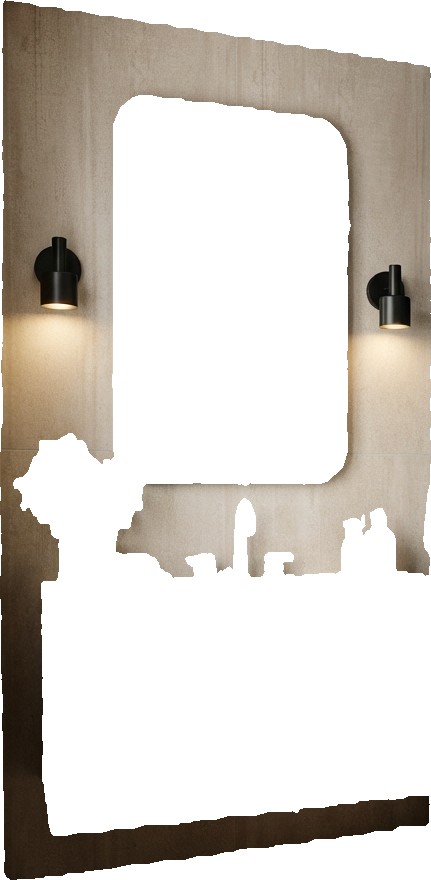
Surface category: wall